Kopp family, Bydgoszcz

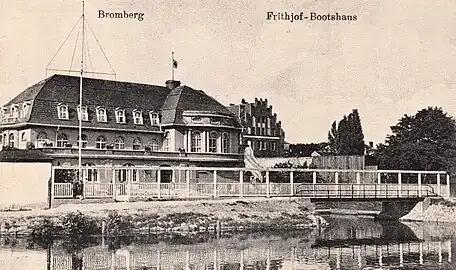
Rowing club "Frithjof", 1917

In addition to the family business, Feliks took part in the social life of the German community. He was passionate about sports, especially rowing. From 1935 to 1945, he chaired the board of the German rowing club "Frithjof", founded in 1894.